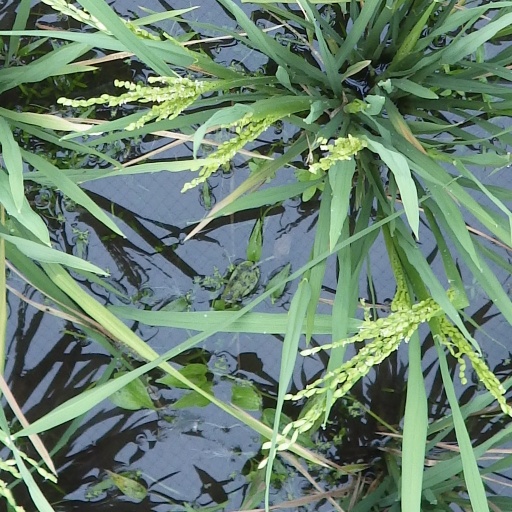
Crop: rice